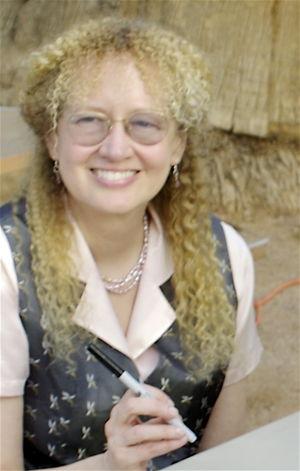
Mary Pope Osborne, née le 20 mai 1949, est une auteur américaine de romans pour la jeunesse.